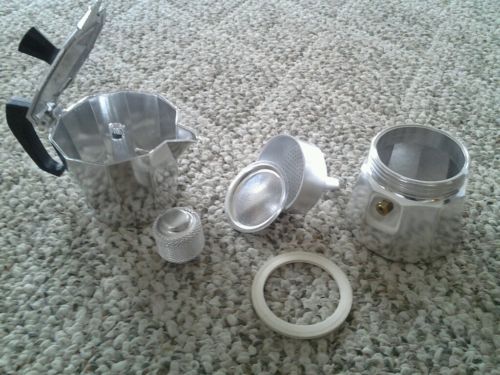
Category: coffee maker